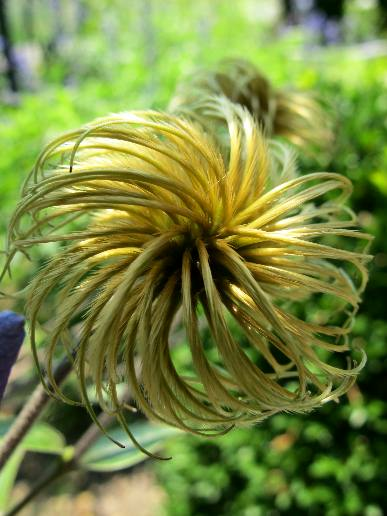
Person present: No